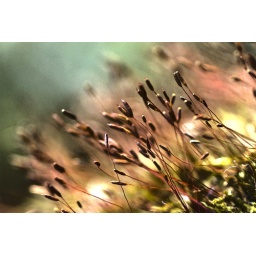
The forest floor is just awakening but this moss is already in bloom. Effects in Photoshop CS3